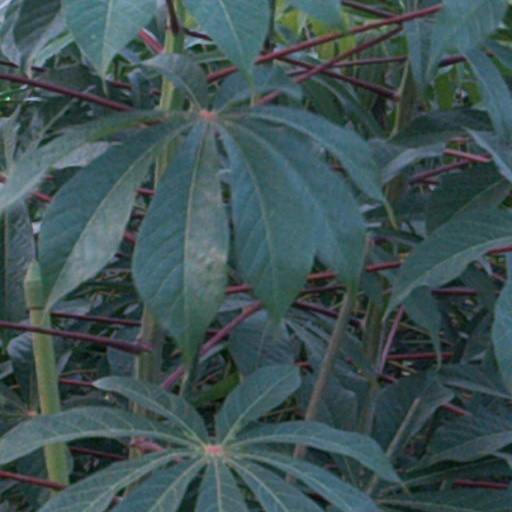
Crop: cassava